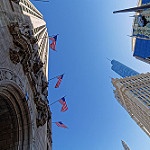
Scene: Outdoor